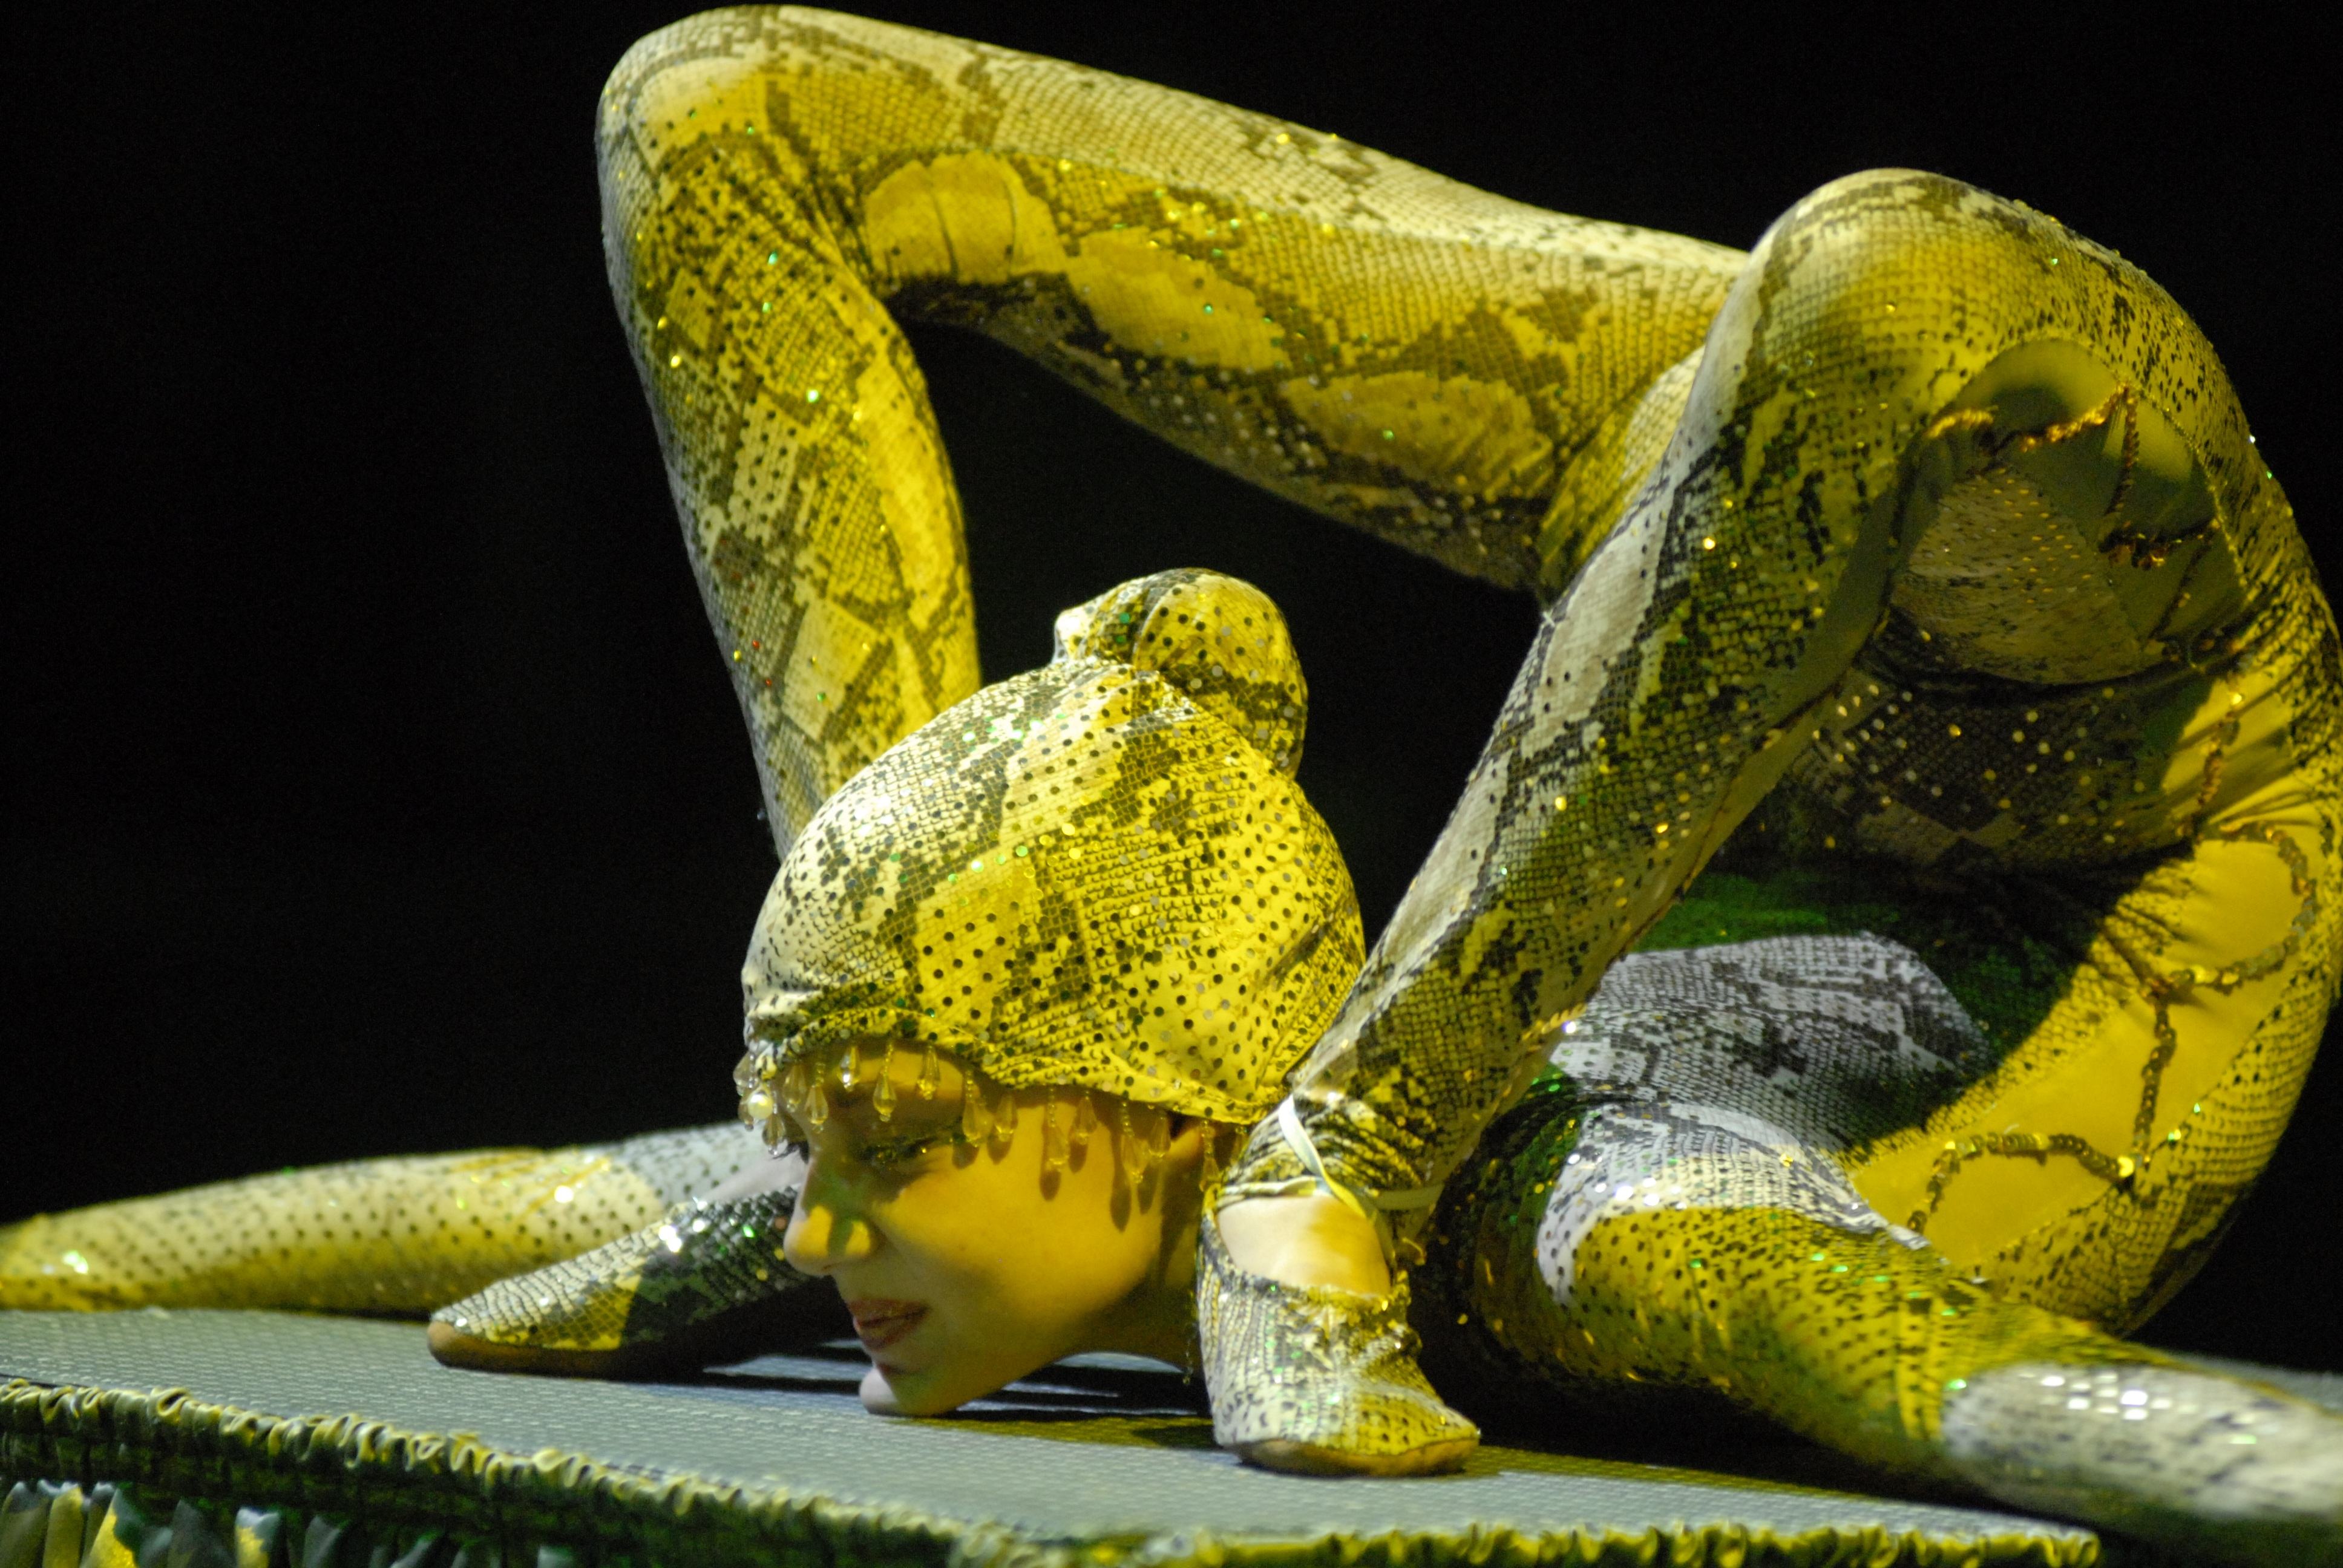
monument, statue, green, reptile, yellow, fauna, art, snake, circus, serpent, macro photography, scaled reptile, european youth circus 2008, snake man